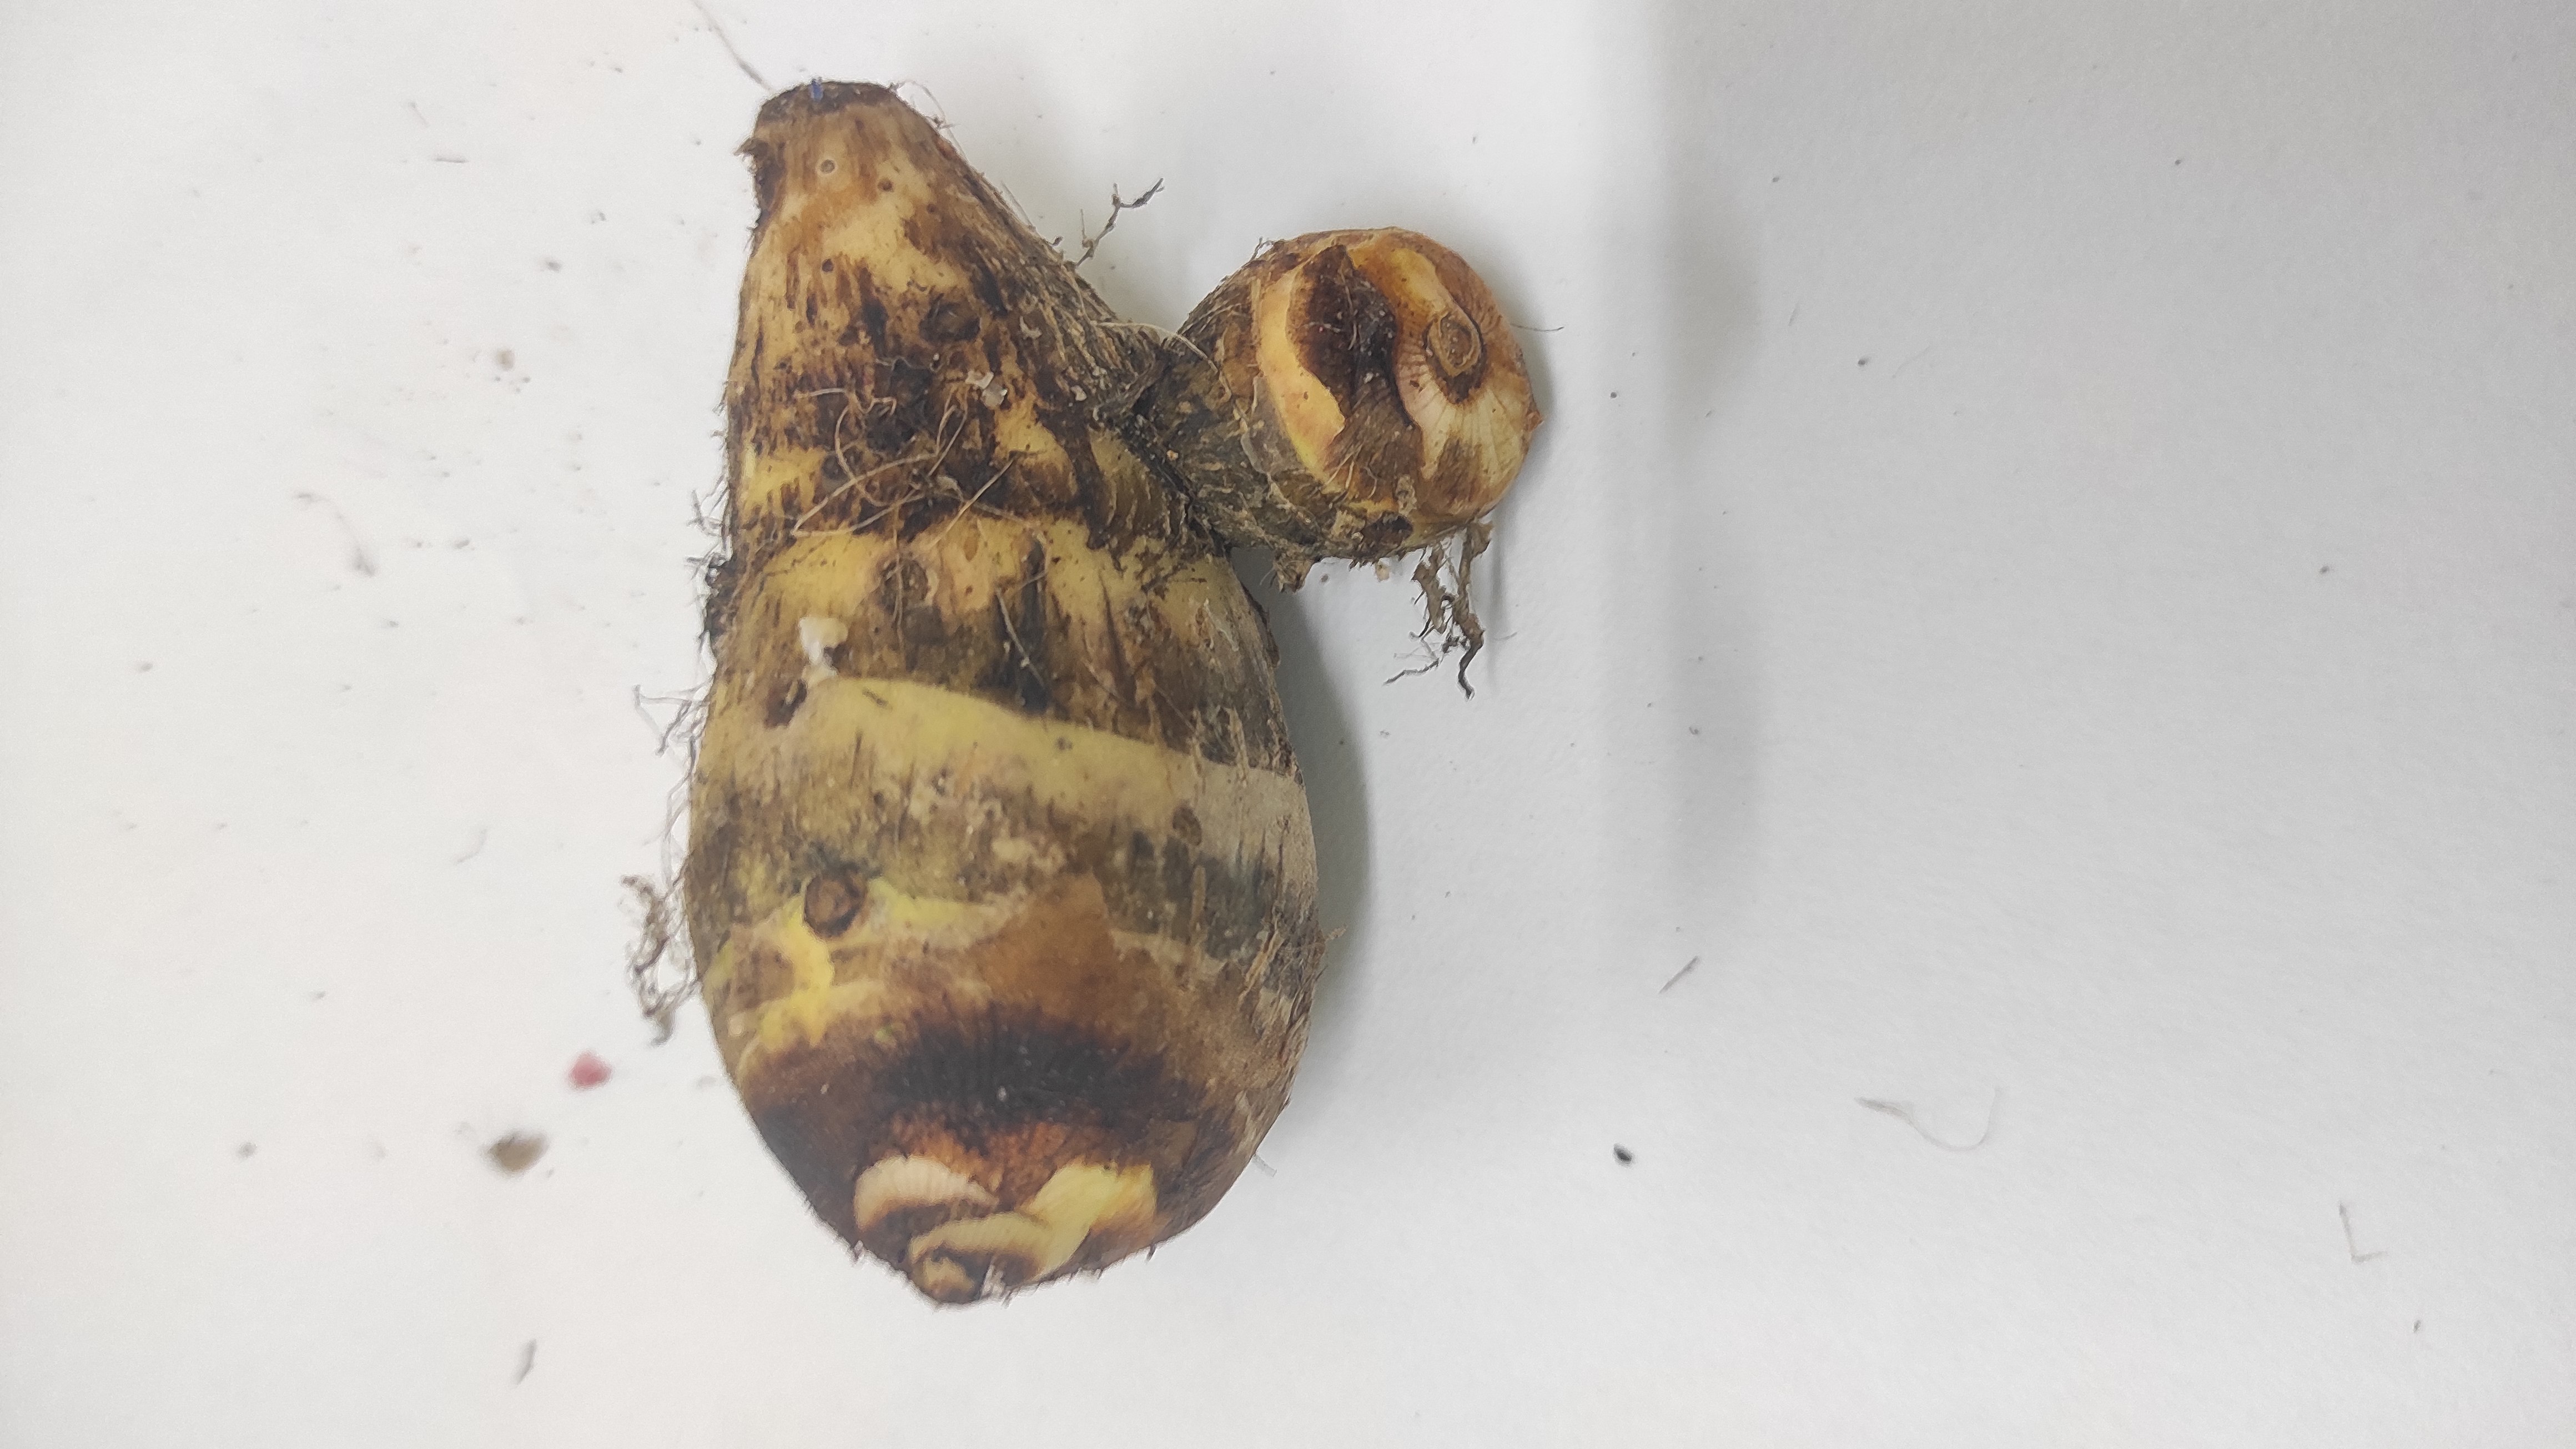
Crop: Taro root
Condition: Fresh